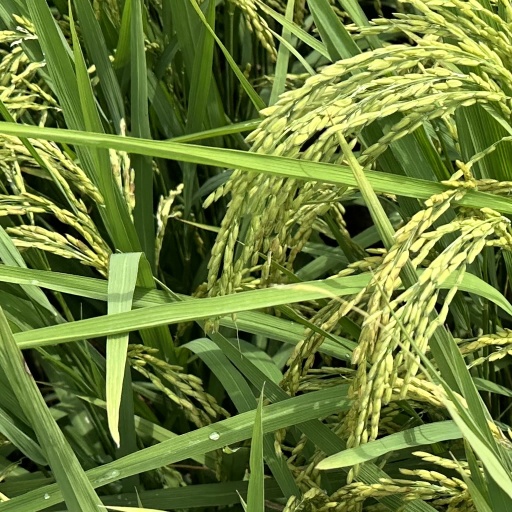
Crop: rice